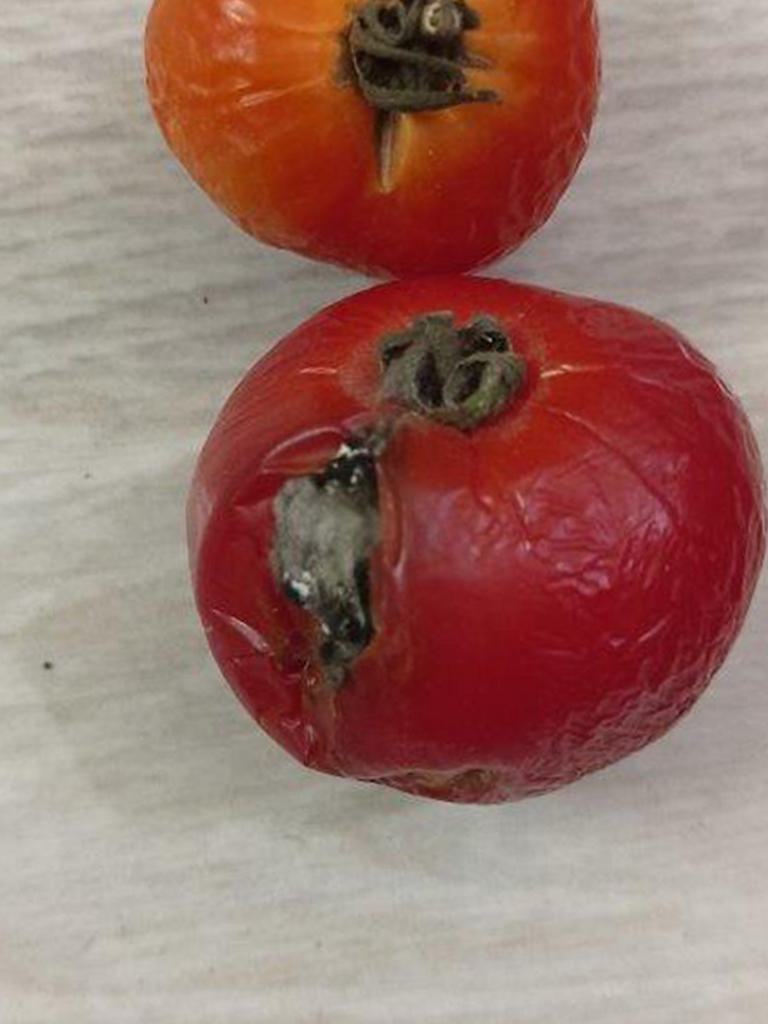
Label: Rotten